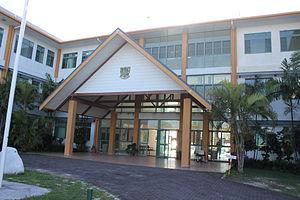
Vaiaku est le nom du lieu-dit où se situent les bâtiments administratifs des Tuvalu, sur l'île de Fongafale qui fait partie de l'atoll de Funafuti. Ce n'est pas une capitale, au sens occidental, concept qui ne figure pas dans la constitution ou la loi tuvaluane. Ce n'est d'ailleurs pas une circonscription administrative autonome. On y trouve le seul hôtel du pays, le Vaiaku Langi Hotel.